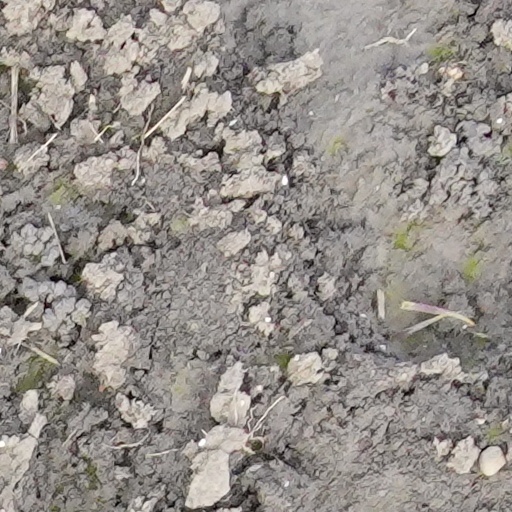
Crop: wheat